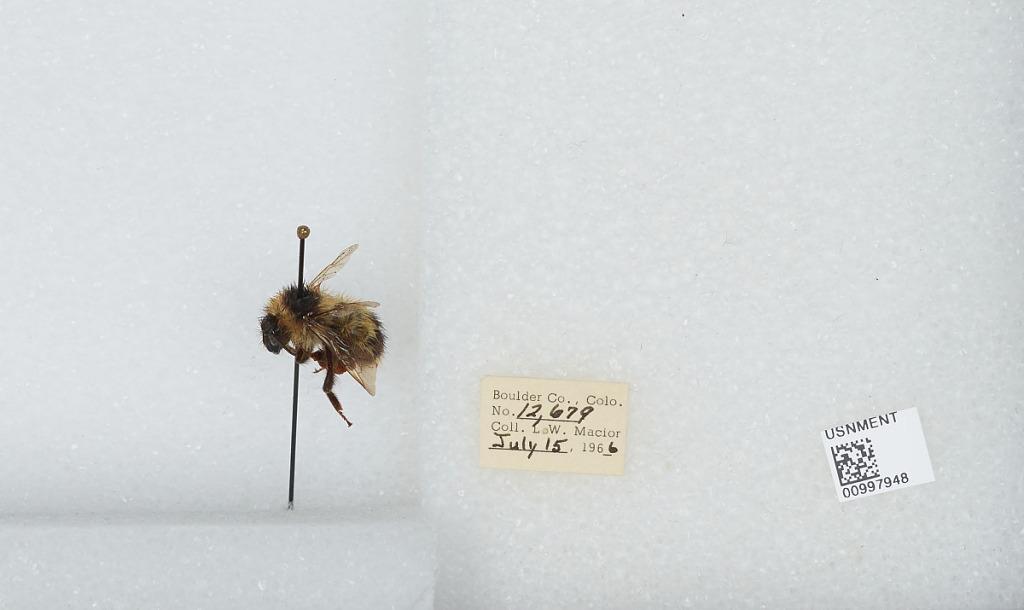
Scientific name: Bombus (Alpinobombus) balteatus Dahlbom
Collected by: L. Macior
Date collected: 1966-7-15
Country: United States
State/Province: Colorado
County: Boulder
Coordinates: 40.0275, -105.252